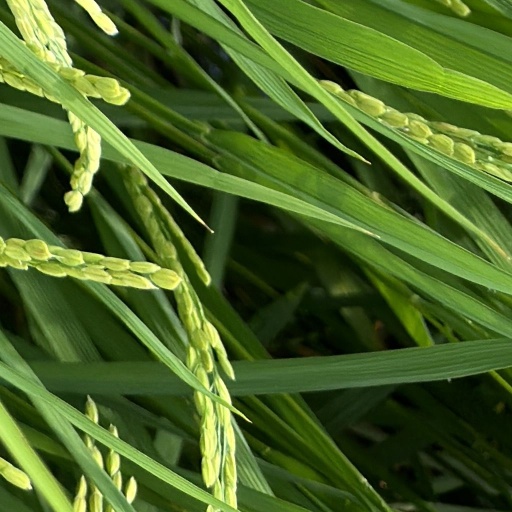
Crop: rice